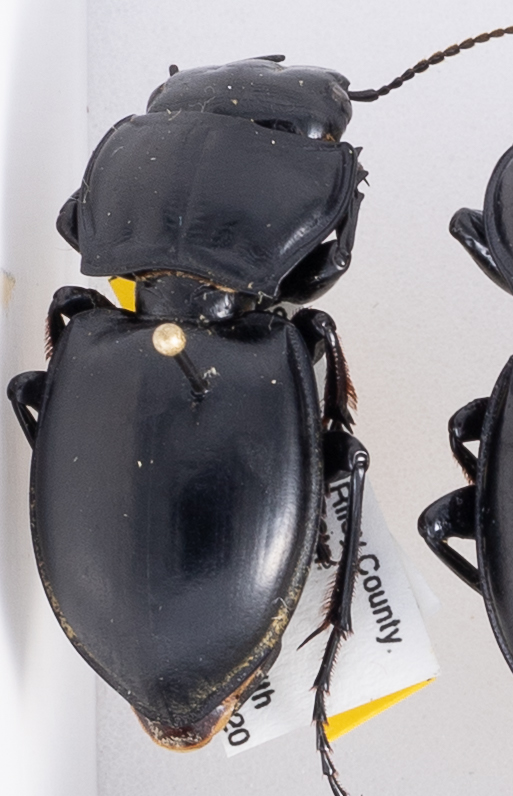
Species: Pasimachus californicus
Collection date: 2015-07-20
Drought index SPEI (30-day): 1.16
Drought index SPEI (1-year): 0.558
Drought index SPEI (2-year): -0.114